Animal husbandry in Brazil

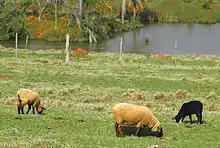
Sheep in Southern Brazil

The Northeast Region housed 93.2% of the goat herd (8,944,461 heads) and 64.2% of the sheep herd (11,544,939 heads) in 2017. Bahia concentrated 30.9% of the goat herd and 20,9% of the national sheep herd. Casa Nova (BA) took first place in the municipal ranking with the largest numbers of both species. The South region was the 2nd largest in the country in the herd of sheep, with 4.2 million heads. Sheep shearing activity remained predominant in the South, which is responsible for 99% of wool production in the country. Rio Grande do Sul continued to be the state with the largest national participation, representing 94.1% of the total. The municipalities of Santana do Livramento, Alegrete and Quaraí led the activity. Currently, meat production has become the main objective of sheep farming in Rio Grande do Sul, due to the increase in prices paid to the producer that made the activity more attractive and profitable. There, sheep breeds more adapted to the subtropical climate are used.